Sorcy-Bauthémont

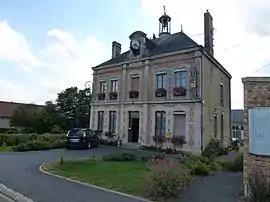
Town hall

Sorcy-Bauthémont is a commune in the Ardennes department in northern France.